Phosphetane

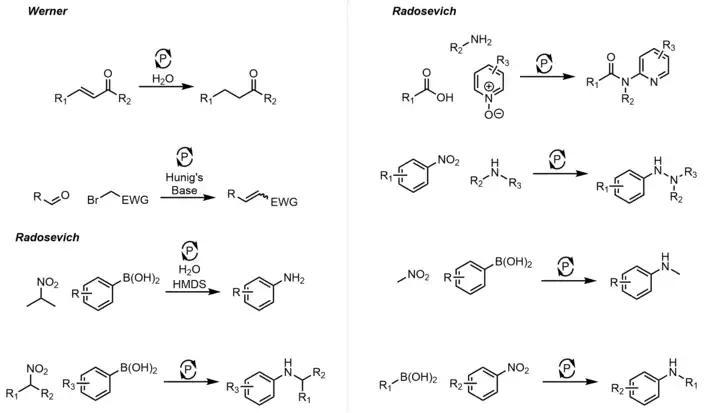
Examples of P(III)/P(V) redox catalysis

The uncharacteristic biphilic nature of these phosphines, and other non-trigonal pnictogen compounds, is a result of molecular symmetry perturbation, in this case, imposed by the ring strain inherent to phospetanes. Most of these transformations are probed based on stoichiometric reactivity of the phosphetane, illustrating their utility as catalysts or reagents in the event there is substrate incompatibility with the hydride. Below is the general catalytic cycle and an abbreviated list of reactions that can be catalyzed through this method.